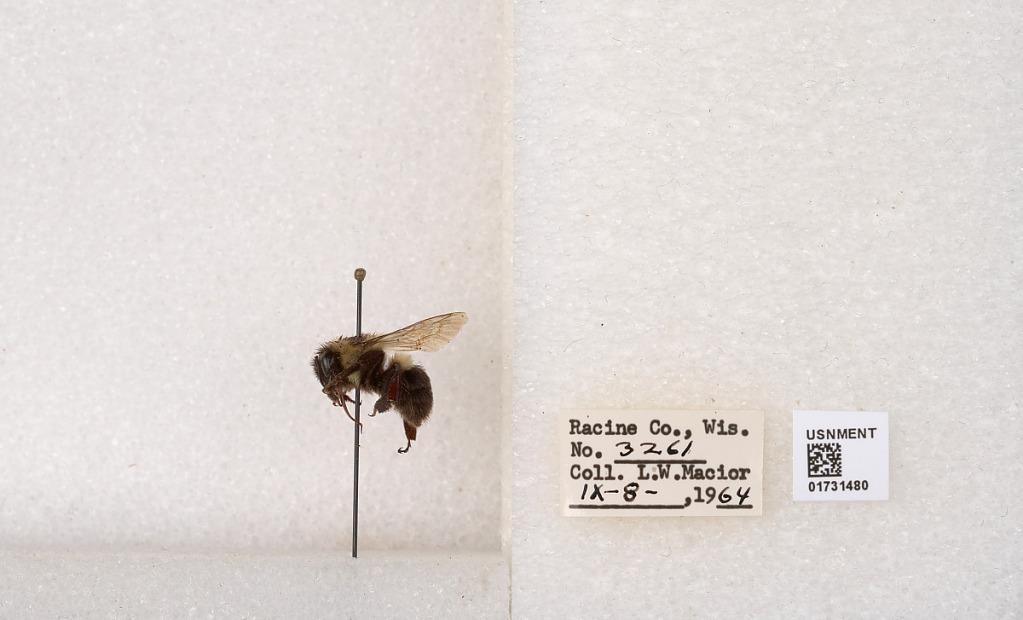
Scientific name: Bombus impatiens Cresson
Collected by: L. Macior
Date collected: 1964-9-8
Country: United States
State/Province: Wisconsin
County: Racine
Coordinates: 42.7299, -87.8123